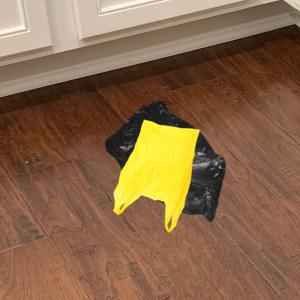
Label: plasticbags